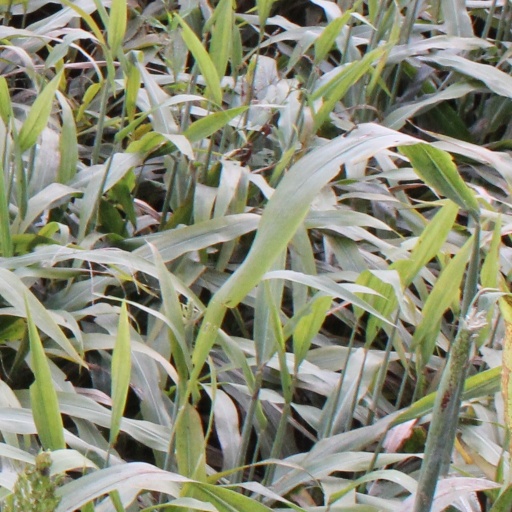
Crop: sorghum